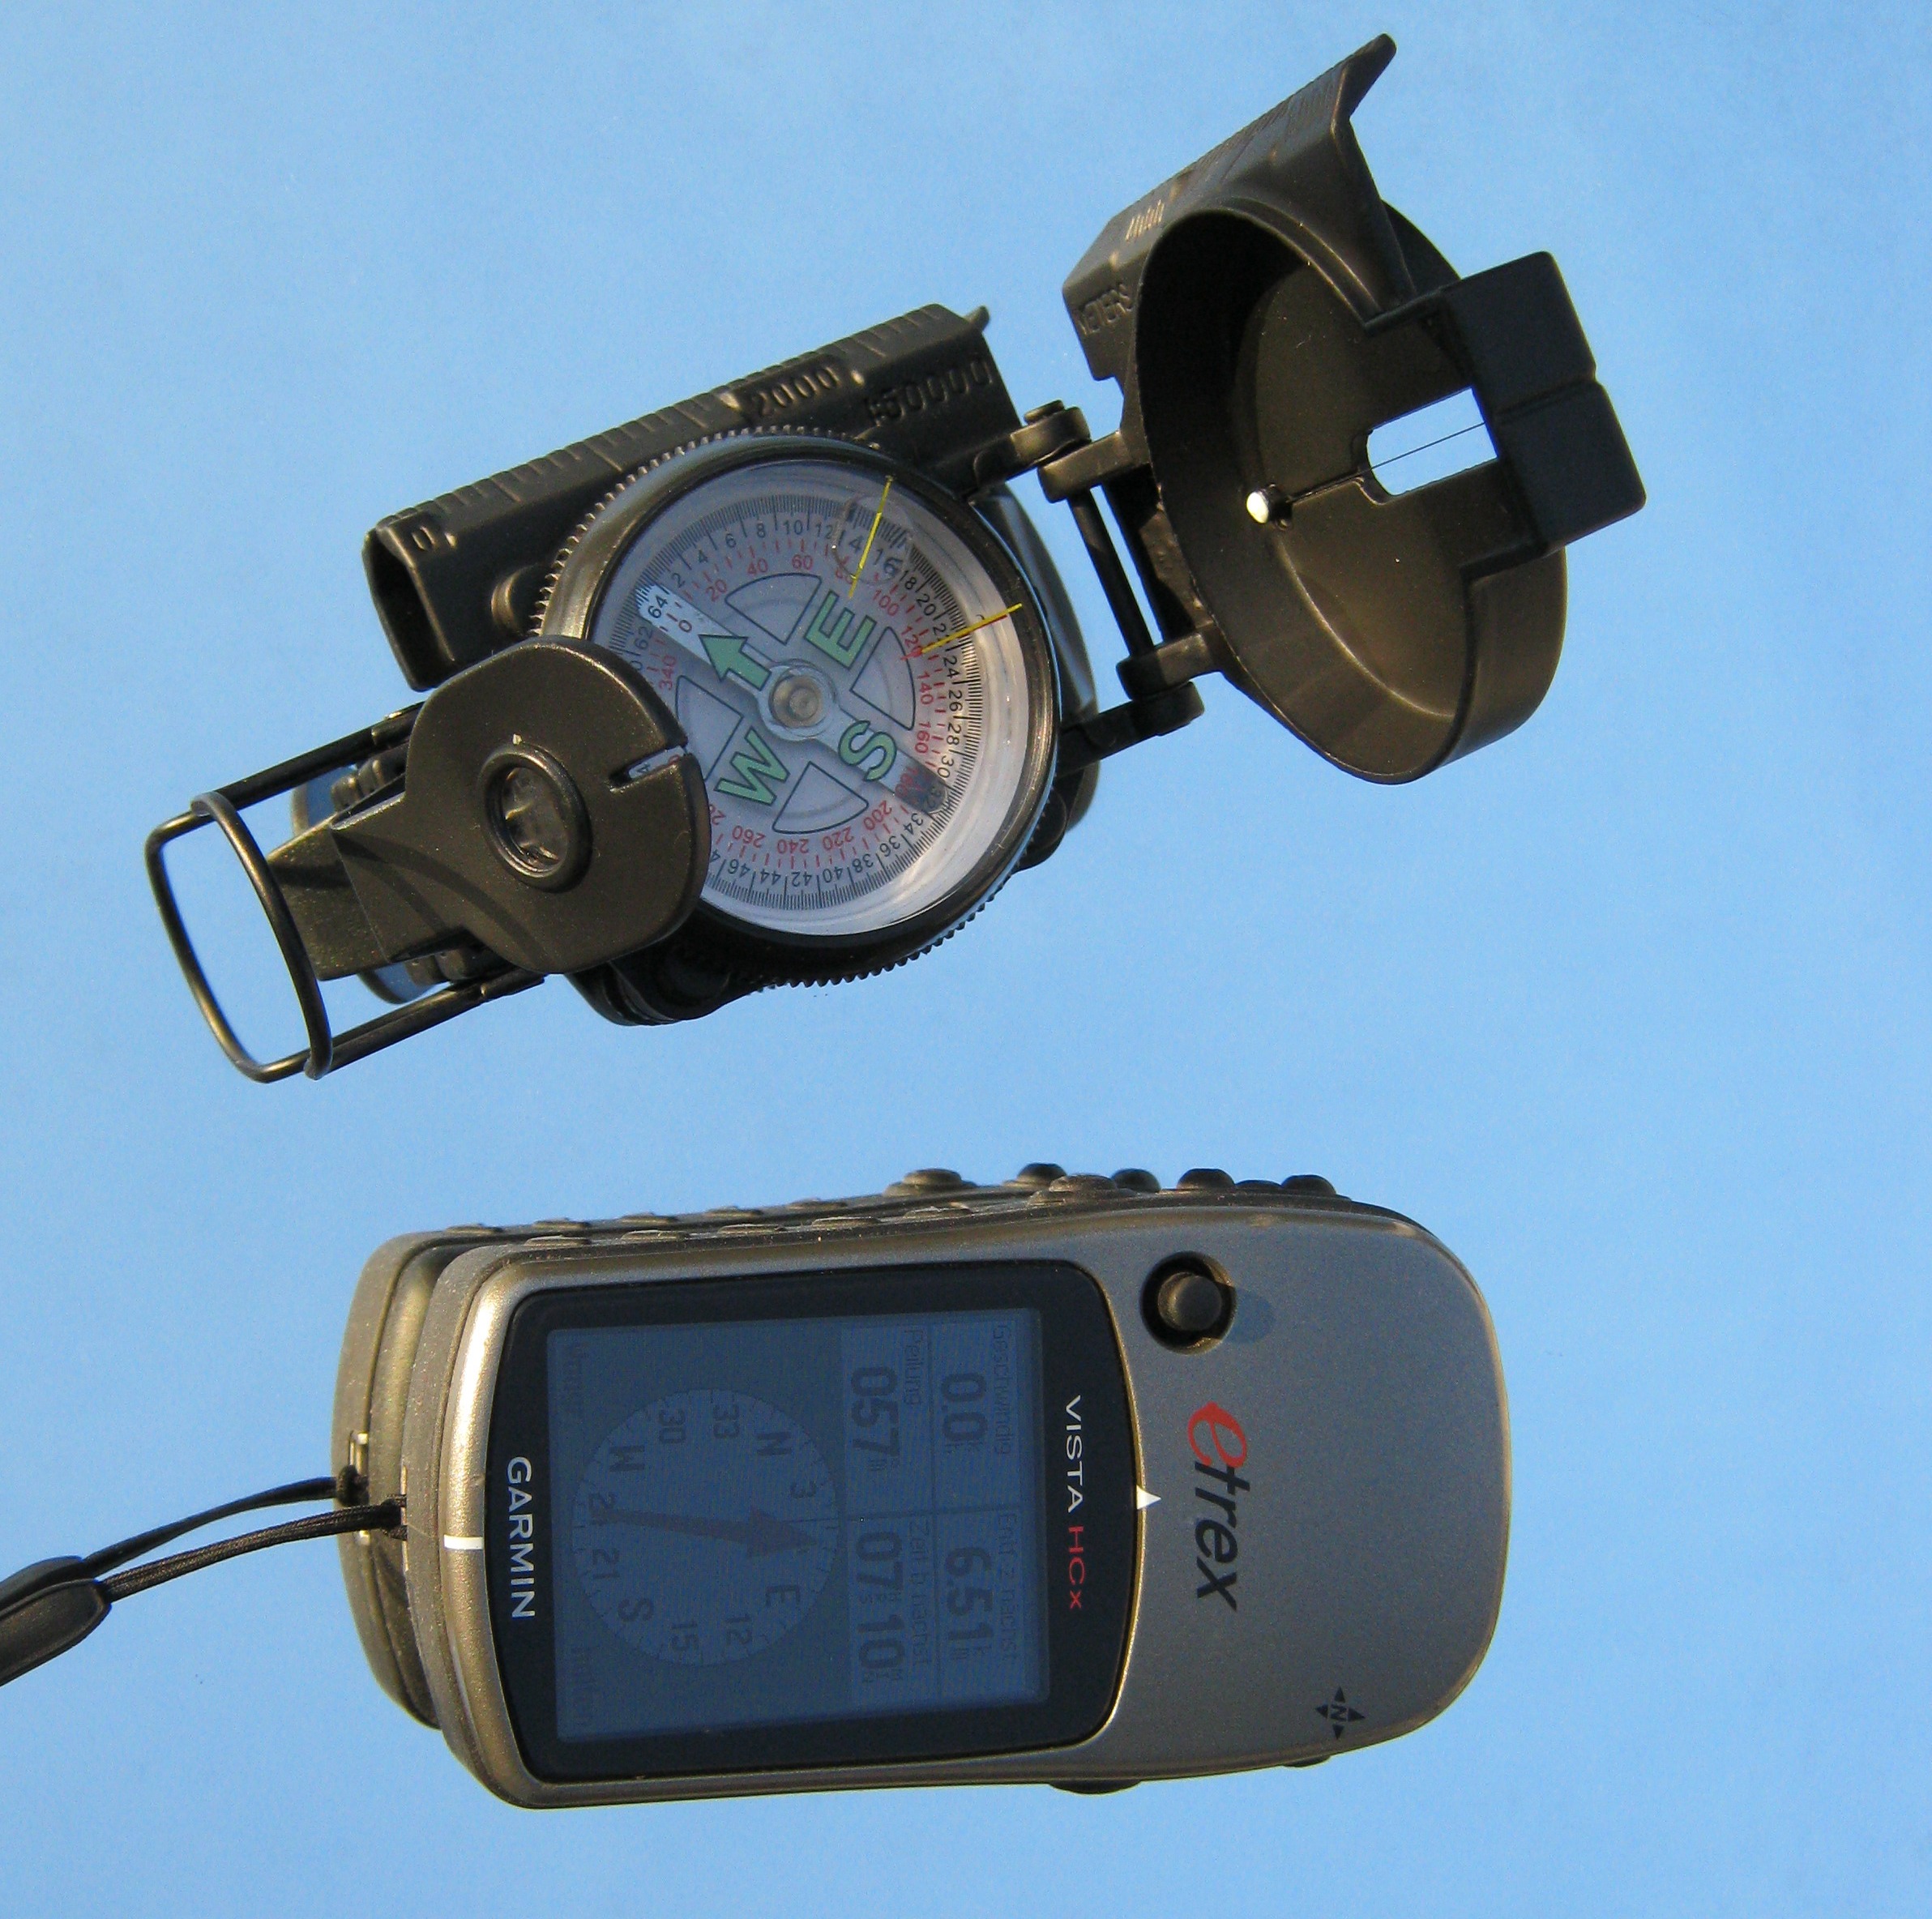
hand, light, old, direction, vehicle, compass, gauge, tachometer, lighting, headlamp, product, north, goggles, new, navigation, magnetic, bearing, compass point, navigation device, diving equipment